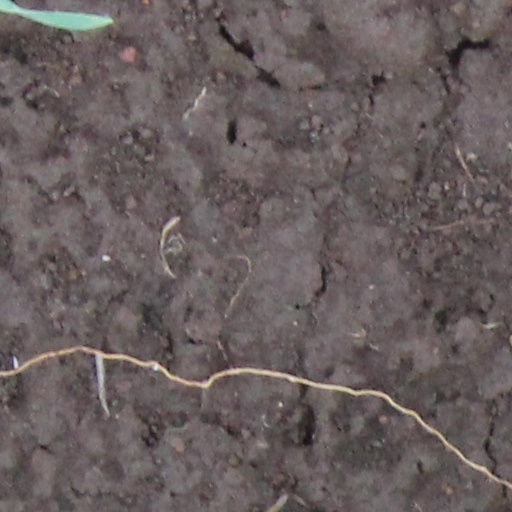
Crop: wheat